Gen. John Stark House

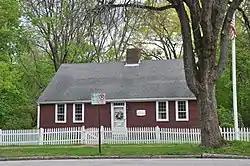

The Gen. John Stark House is a historic house museum at 2000 Elm Street in Manchester, New Hampshire. The house, a single-story Cape style farmhouse, was built in 1736 by Archibald Stark. Stark's son John, a hero of the American Revolutionary War, lived in this house from 1736 to 1765; it is where he brought his new bride Molly, and where two of their children were born. It was listed on the National Register of Historic Places in 1973. It is now operated as a museum by the local chapter of the Daughters of the American Revolution.